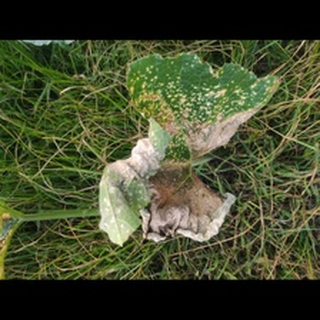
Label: pumpkin_powdery_mildew